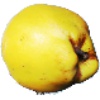
Label: quince